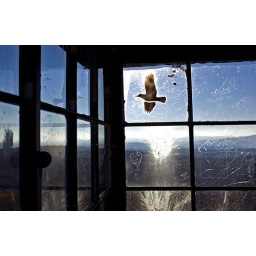
bird by the window